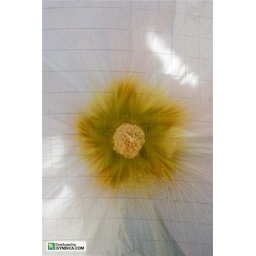
center of a white flower in macro style